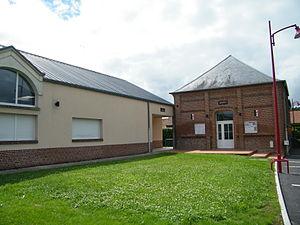
Salle communale et mairie.
Mézerolles est une commune française située dans le département de la Somme en région Hauts-de-France.